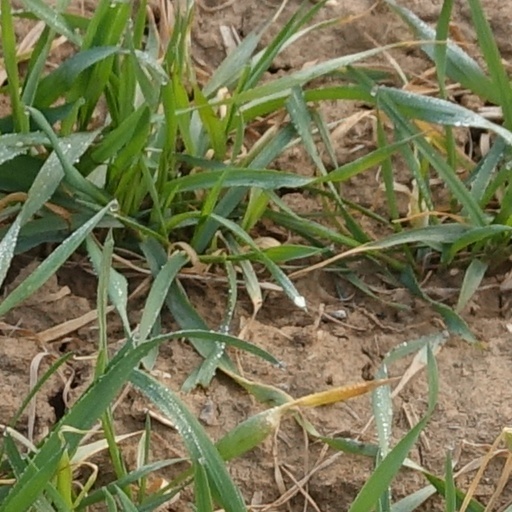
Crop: wheat